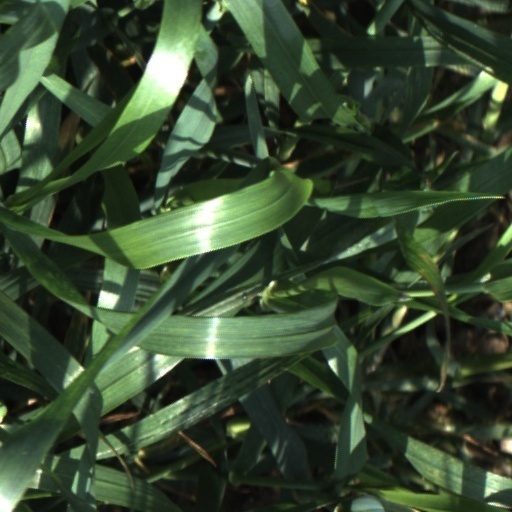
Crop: wheat